Chang (instrument)

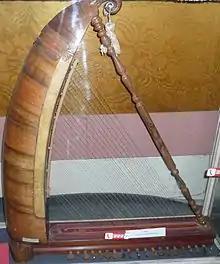
Chang. Museum of musical instruments, Baku, Azerbaijan

The chang ("al-ǧank" or صَنْج "ṣanǧ"; Georgian: "changi") is a Persian musical instrument, a vertical angular harp. It was very popular and used widely during the times of ancient Persia, especially during the Sasanian Dynasty where it was often played in the shahs' court. It was also played until the 19th century in the Ottoman Empire but has since disappeared from Turkish folk music.